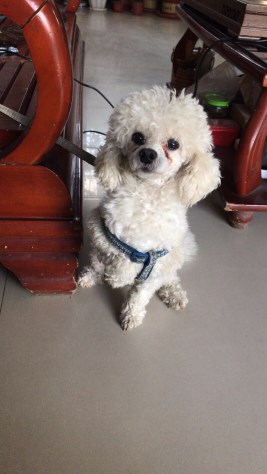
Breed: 2925-n000114-toy_poodle